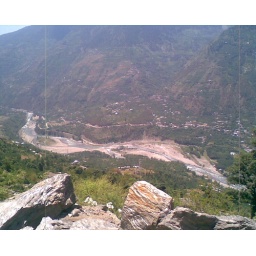
the river Beas in the Kulu valley cutting its way through the rocks